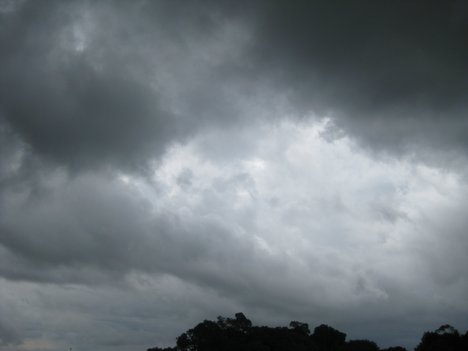
Weather: cloudy or overcast